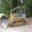
Label: tractor